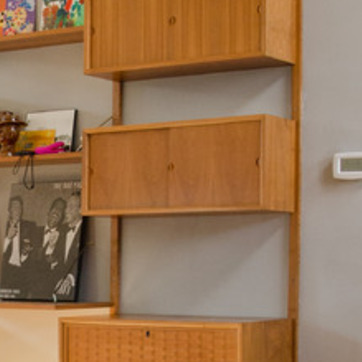
Material: wood